Bagman (Better Call Saul)

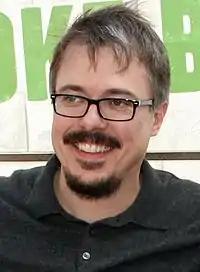
Series co-creator Vince Gilligan considered "Bagman" to be one of the most challenging episodes to direct in his career.

"Bagman" was directed by series co-creator Vince Gilligan, who considered the episode one of the most challenging episodes he had to direct in his career. Gilligan had made arrangements to direct one episode in the fifth season after completing post-production of "". Both co-showrunner Peter Gould and writer Gordon Smith, knowing this would be Gilligan's episode, planned for his directorial skills and continually teased Gilligan that the episode was well-suited for him in the weeks prior to filming. They had compared the episode to "Lawrence of Arabia" in terms of how they wanted it to look, and even had considered renting out the lens used to film that movie, but were worried about the liability if they had damaged it.